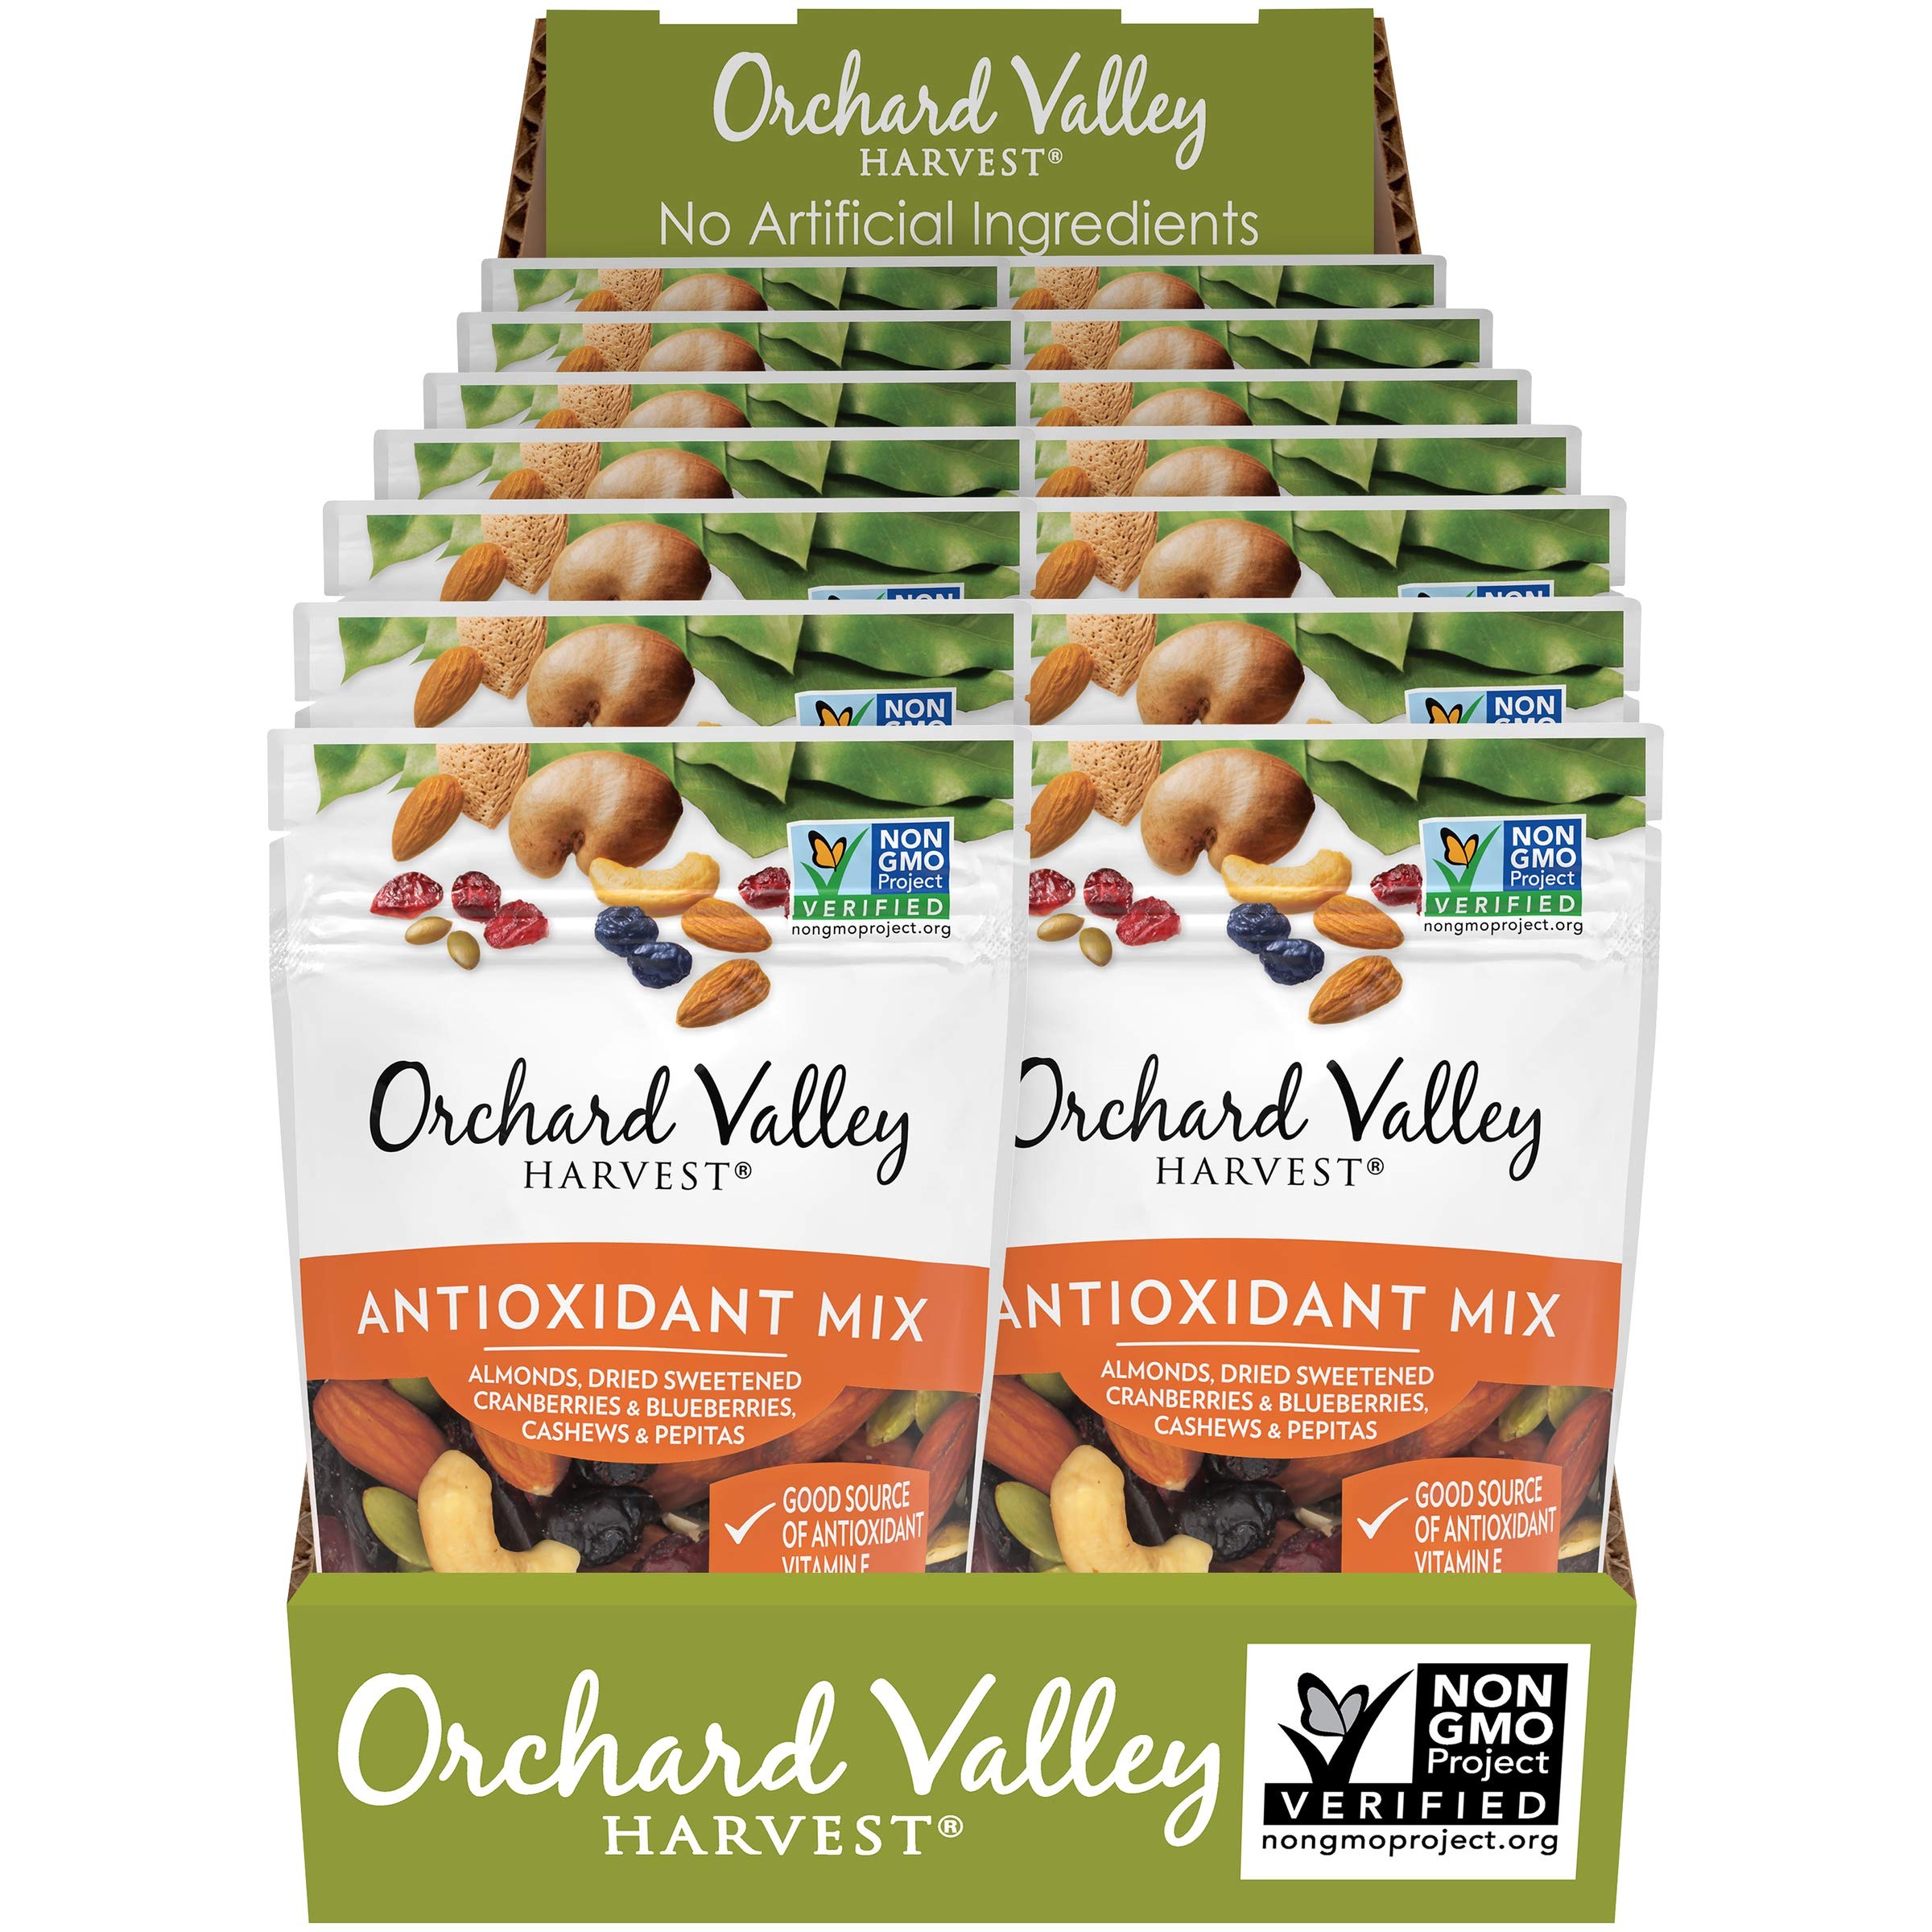
Item Name: Orchard Valley Harvest Antioxidant Mix, 2 Ounce Bags (Pack of 14), Almonds, Cranberries, Blueberries, Cashews, and Pepitas, Non-GMO, No Artificial Ingredients
Bullet Point 1: Contains 14- 2 Ounce grab and go bags of Orchard Valley Harvest Antioxidant Mix
Bullet Point 2: Our Antioxidant Mix, made with almonds, dried sweetened cranberries and blueberries, cashews, and pepitas, is a better-for-you snack you can take anywhere
Bullet Point 3: These individually wrapped snack packs are perfect for enjoying at home, at work, or on-the-go
Bullet Point 4: All Orchard Valley Harvest products are Non-GMO Project verified and do not contain any artificial ingredients, colors, flavors or preservatives
Bullet Point 5: Orchard Valley Harvest is dedicated to finding pure and simple nuts and dried sweetened fruit that support your active lifestyle
Value: 14.0
Unit: Count

Price: 28.99